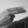
ASL letter: H